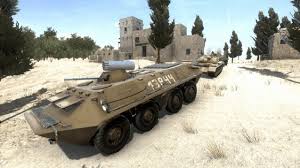
Label: BTR-70